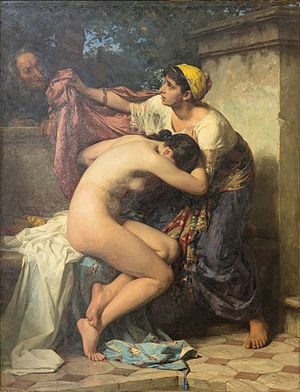
Laurits Tuxen
Laurits Tuxen, Susanna i badet, 1879, privateje
Laurits Regner Tuxen var en dansk maler, billedhugger og professor ved Kunstakademiet.